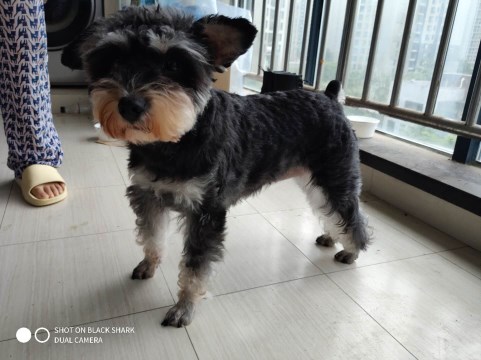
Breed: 2342-n000102-miniature_schnauzer